Government incentives for plug-in electric vehicles

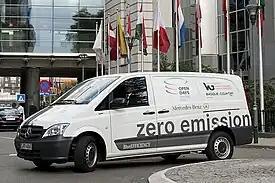
The Mercedes-Benz Vito E-Cell is eligible for the Plug-In Van Grant.

The Plug-In Van Grant (PiVG) began in February 2012. Van-buyers can receive 20% – up to – off the cost of a plug-in van. To be eligible for the scheme, vans have to meet performance criteria to ensure safety, range, and ultra-low tailpipe emissions. Consumers, both business and private will receive the discount at the point of purchase. The Plug-In Van Grant scheme was extended in October 2016 to make electric trucks above 3.5 tonnes eligible for grants of up to , when businesses switch their large trucks to an electric vehicle. The government also announced their commitment for an additional to the scheme so that all vans and trucks meeting the eligibility requirements can benefit from the grant scheme. The extension of the Plug-In Van grant means that N2 vans (3.5 – 12 tonnes gross weight) and N3 vans (over 12 tonnes gross weight) are now eligible.